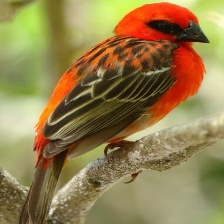
Species: RED FODY
Scientific name: FOUDIA MADAGASCARIENSIS